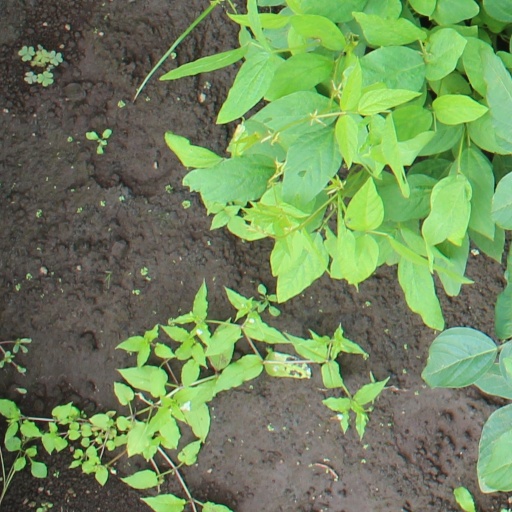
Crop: soybean